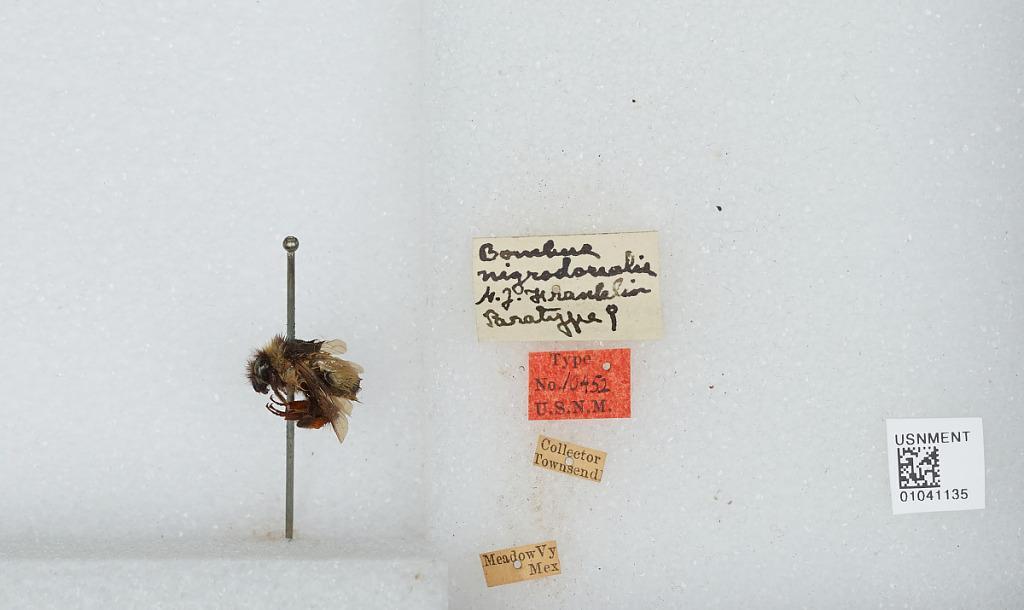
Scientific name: Bombus (Fervidobombus) weisi Friese
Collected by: Townsend
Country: Mexico
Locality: Meadow Valley